History of Canadian currencies

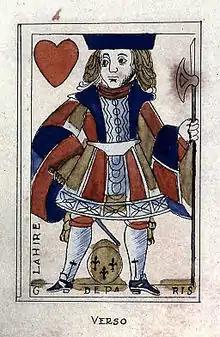
Reproduction of playing card used as money

The original inhabitants of Canada were the First Nations and Inuit who traded in goods on a bartering basis. Various items played the role of currency, such as copper, wampum and beaver pelts. Wampum belts, made of numerous tiny shells, were used in eastern Canada to measure wealth and as gifts. Wampum belts were also used as currency during the early colonial period, and were recognised as legal tender in the early Dutch and British colonies.